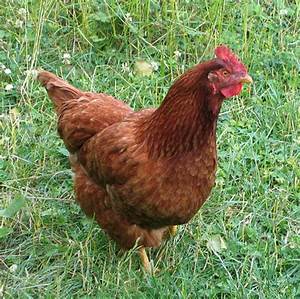
Label: chicken